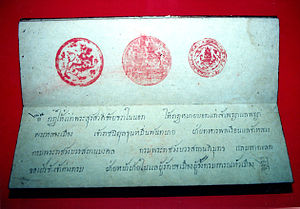
Thailand / Lov og retsvæsen / Historie
Kopi af den gamle kongelov fra Ayutthaia-perioden.
Thailand, officielt Kongeriget Thailand, tidligere kaldet Siam, er et kongerige i Sydøstasien. Det grænser til Myanmar, Laos, Cambodja og strækker sig også ned ad Malaccahalvøen til Malaysia. Medlem af ASEAN.